Willie Frazer

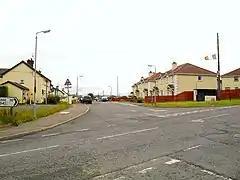
The village of Whitecross, where Frazer grew up

William Frazer grew up in the village of Whitecross, County Armagh, Northern Ireland, as one of nine children, with his parents Bertie and Margaret. He was an ex-member of the Territorial Army, and a member of the Free Presbyterian Church of Ulster. He attended a local Catholic school and played Gaelic football up to U14 level. Frazer described his early years as a “truly cross-community lifestyle”. Growing up, he was a fan of the American actor John Wayne and wrestling. His father, who was a part-time member of the British Army's Ulster Defence Regiment (UDR) and a council worker, was killed by the Provisional Irish Republican Army (IRA) on 30 August 1975. The family home had previously been attacked with petrol bombs and gunfire which Frazer claimed were IRA men, due to Bertie's UDR membership. Frazer has stated that his family was well respected in the area including by "old-school IRA men" and received Mass cards from Catholic neighbours expressing their sorrow over his father's killing. Frazer believes an IRA member helped carry the coffin at his father's funeral. Over the next ten years four members of Frazer's family who were members or ex-members of the Royal Ulster Constabulary or British Army were killed by the IRA. An uncle of Frazer's who was a member of the UDR was also wounded in a gun attack.